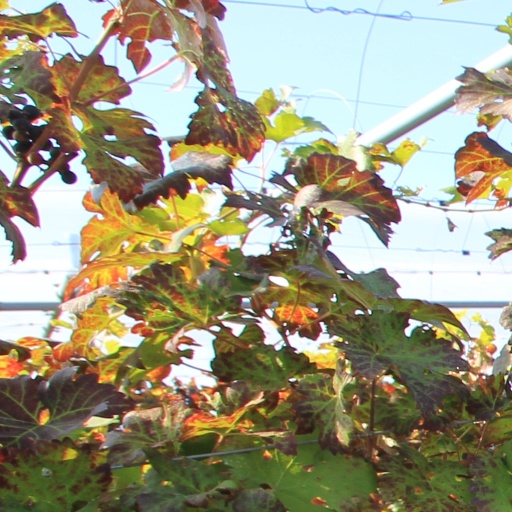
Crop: grape